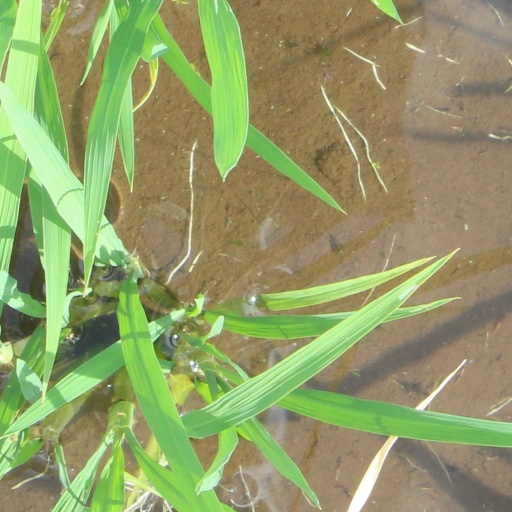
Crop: rice